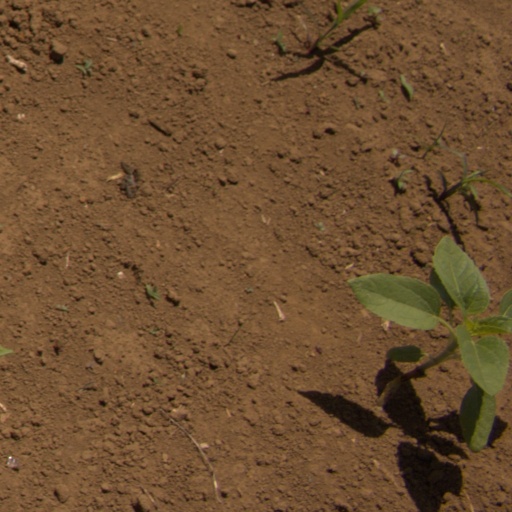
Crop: Jerusalem artichoke